1988 360 km of Sandown Park

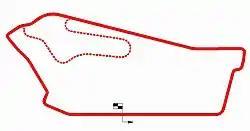
Layout of the Sandown Raceway international circuit (1984-1998)

The 1988 Lucas Supersprint was the eleventh and final round of the 1988 World Sports-Prototype Championship. It took place at Sandown Raceway, Victoria, Australia on 20 November 1988.